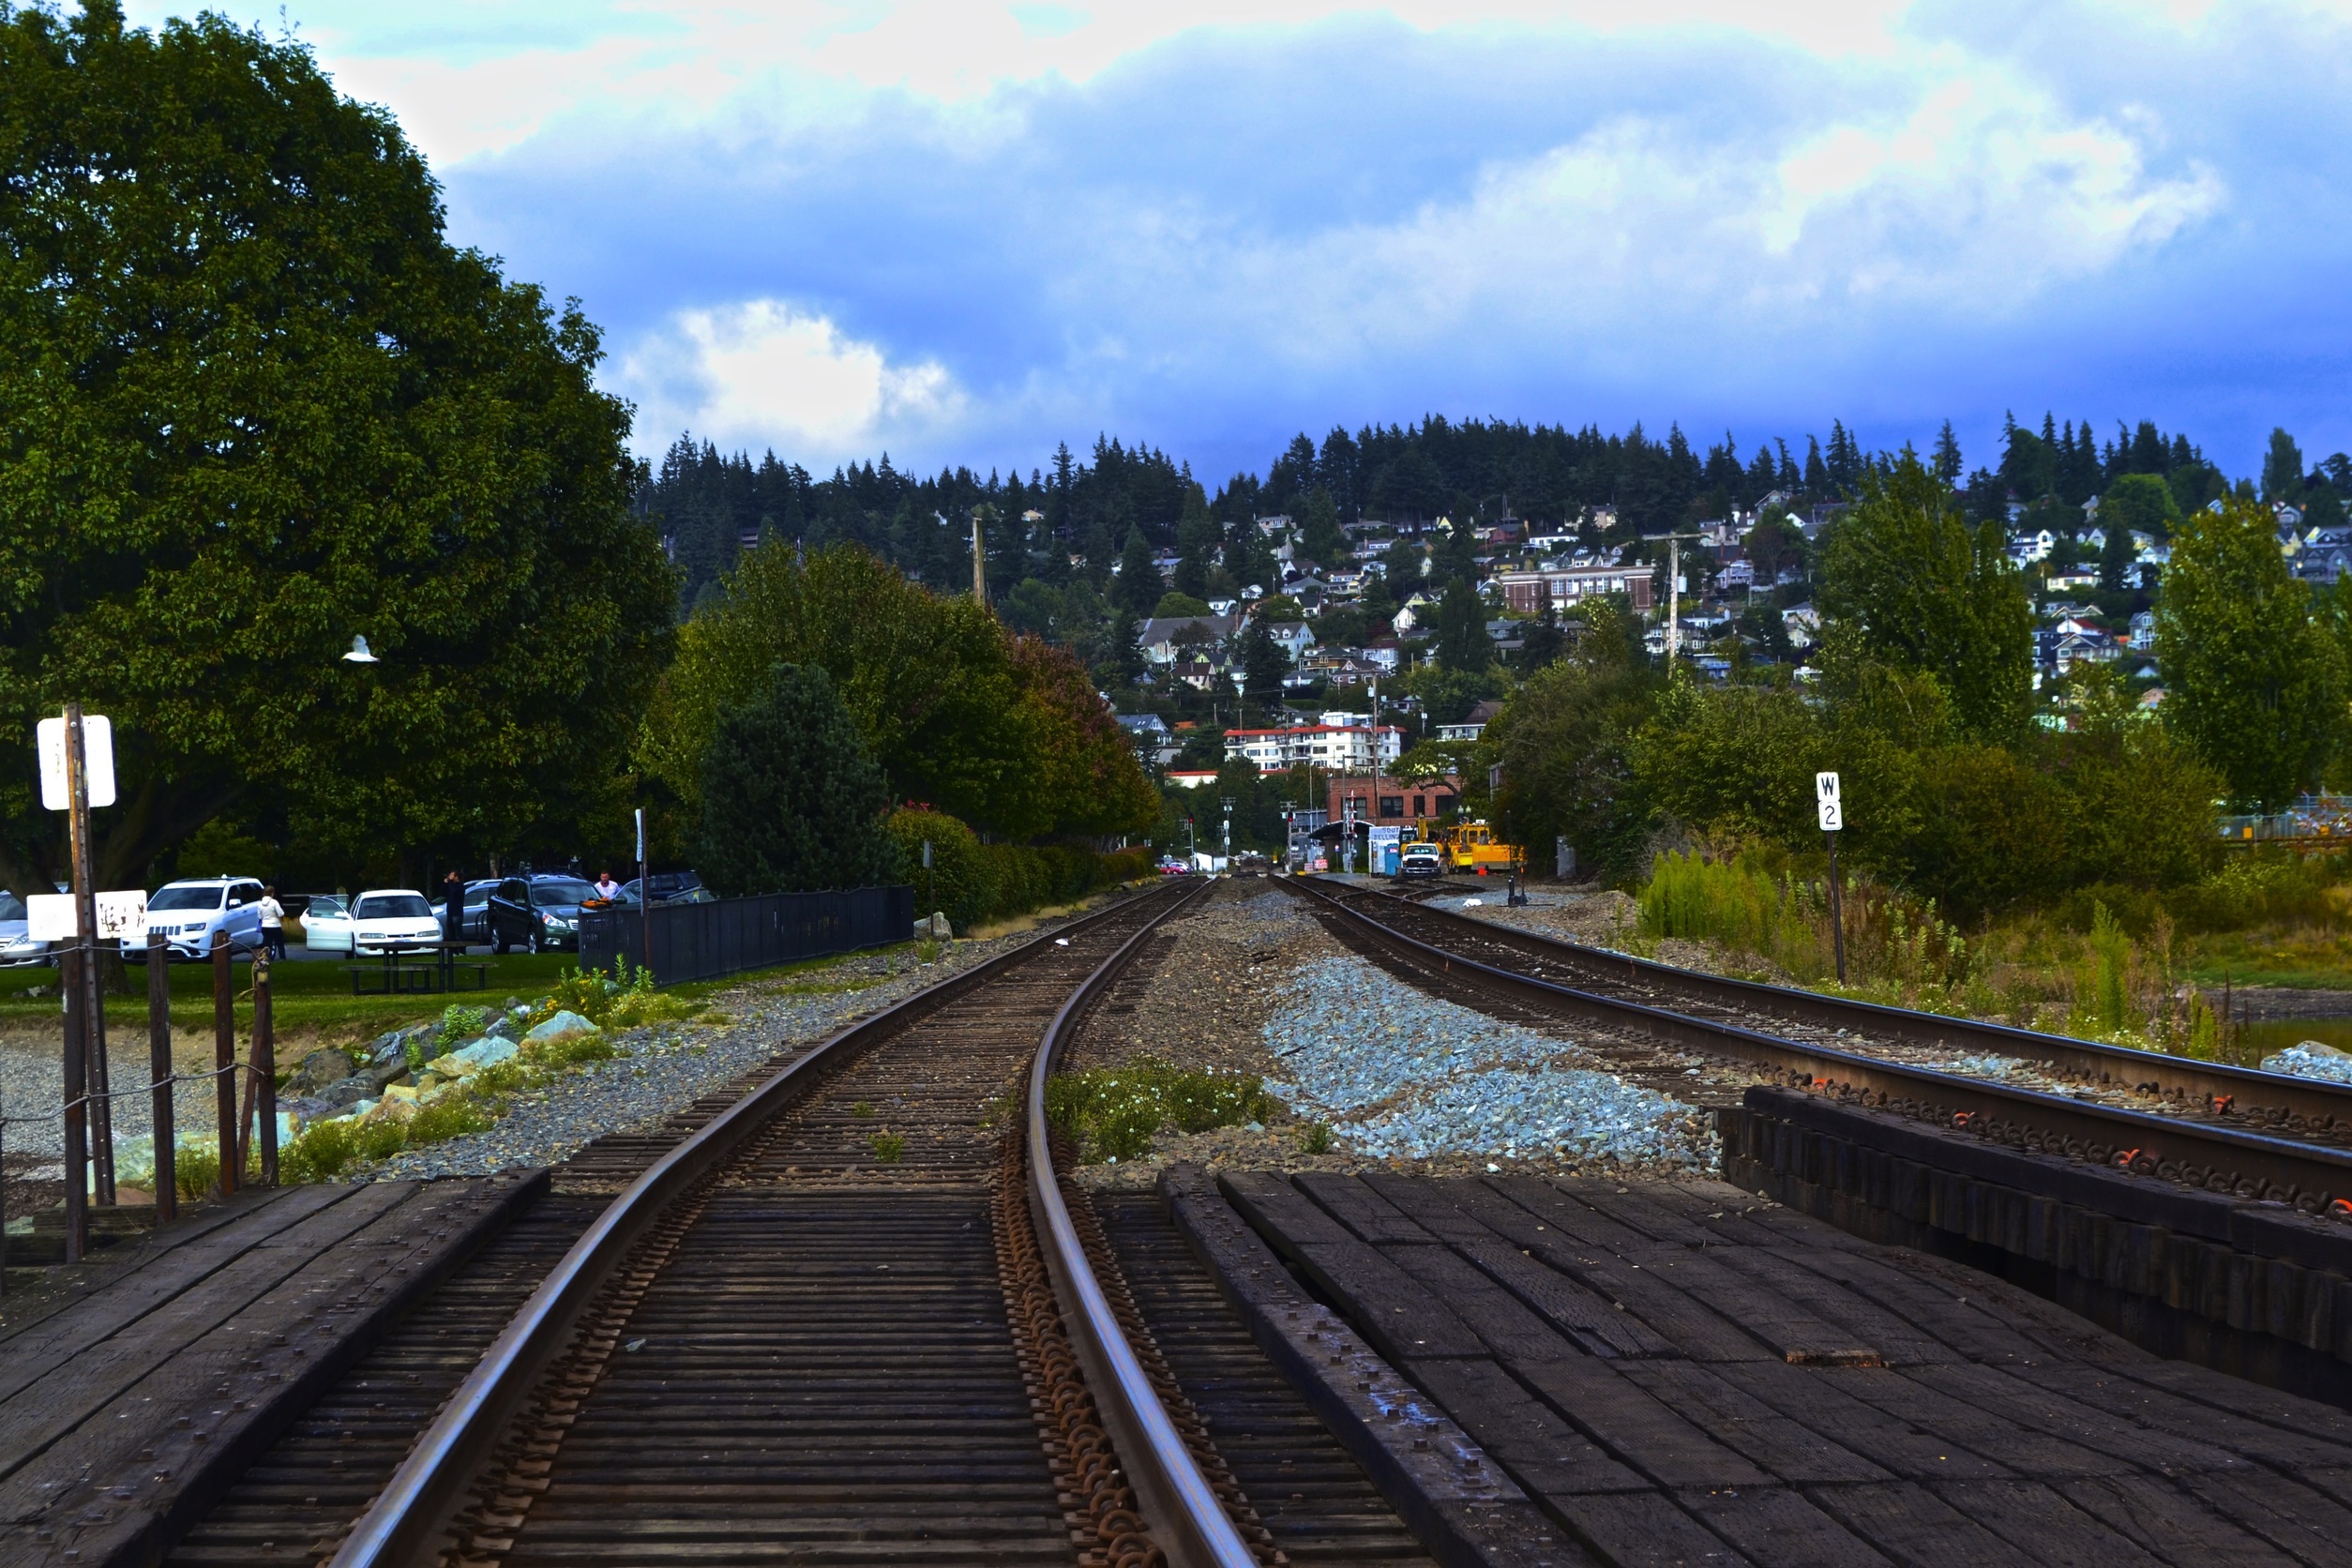
track, railway, railroad, highway, rail, city, train, transit, transportation, transport, vehicle, journey, lane, public transport, rail transport, railway tracks, rolling stock